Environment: real
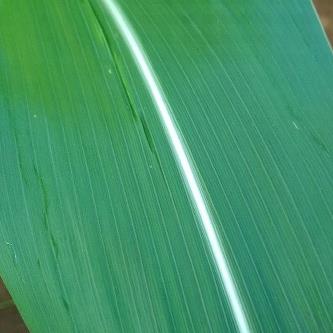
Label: healthy